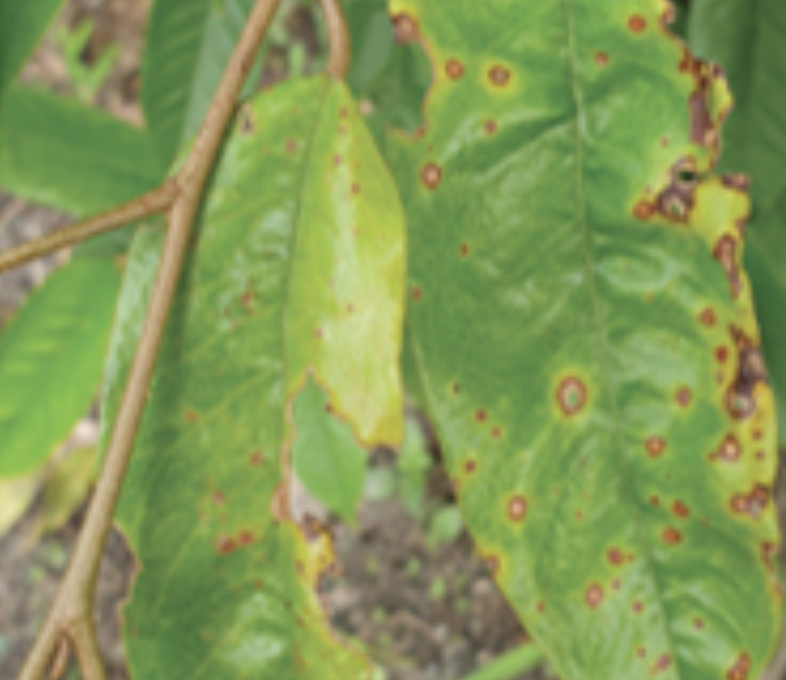
Label: canker_disease